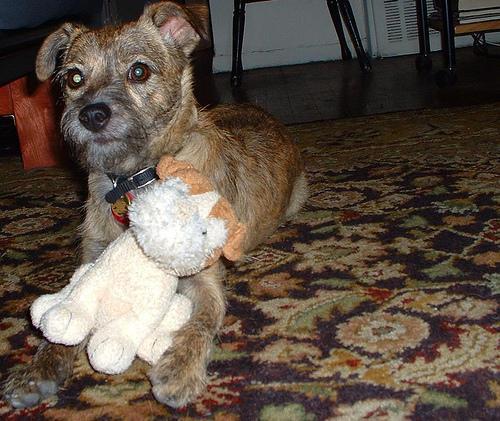
Border_terrier